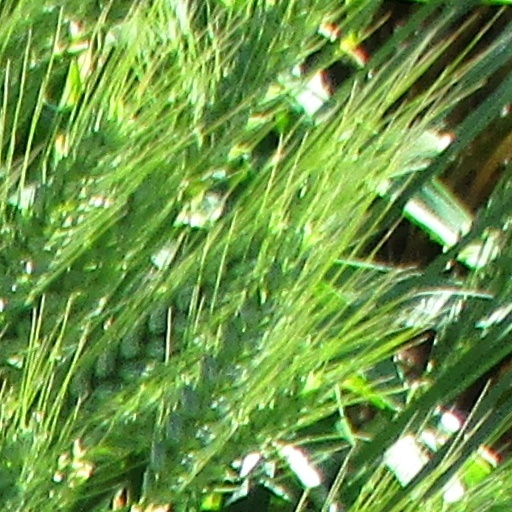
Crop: wheat